Tropical cyclones in 2000

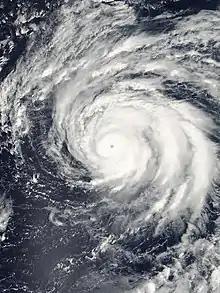
Typhoon Shanshan

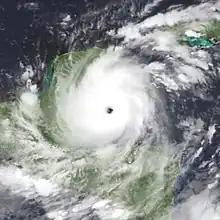
Hurricane Keith

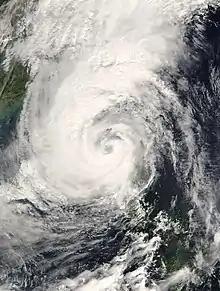
Typhoon Xangsane

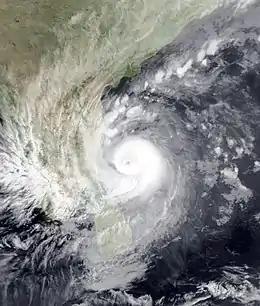
BOB 05

The month of November saw 5 systems form, tying with June for the least active month. 3 systems attained gale-force winds, though only 2 were given names by their respective agencies. Rosa was the first storm of the month, forming on November 3 and peaking as a tropical storm. 2 more systems formed before BOB 05, also known as the 2000 South India cyclone, formed in the Bay of Bengal. The cyclone peaked as an extremely severe cyclonic storm, making it the strongest storm of the month before weakening at landfall. The last storm of the month, Rumbia, affected the Philippines and Vietnam, causing 48 fatalities.